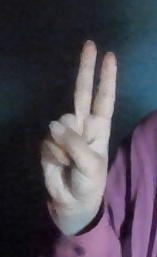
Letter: taa